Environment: real
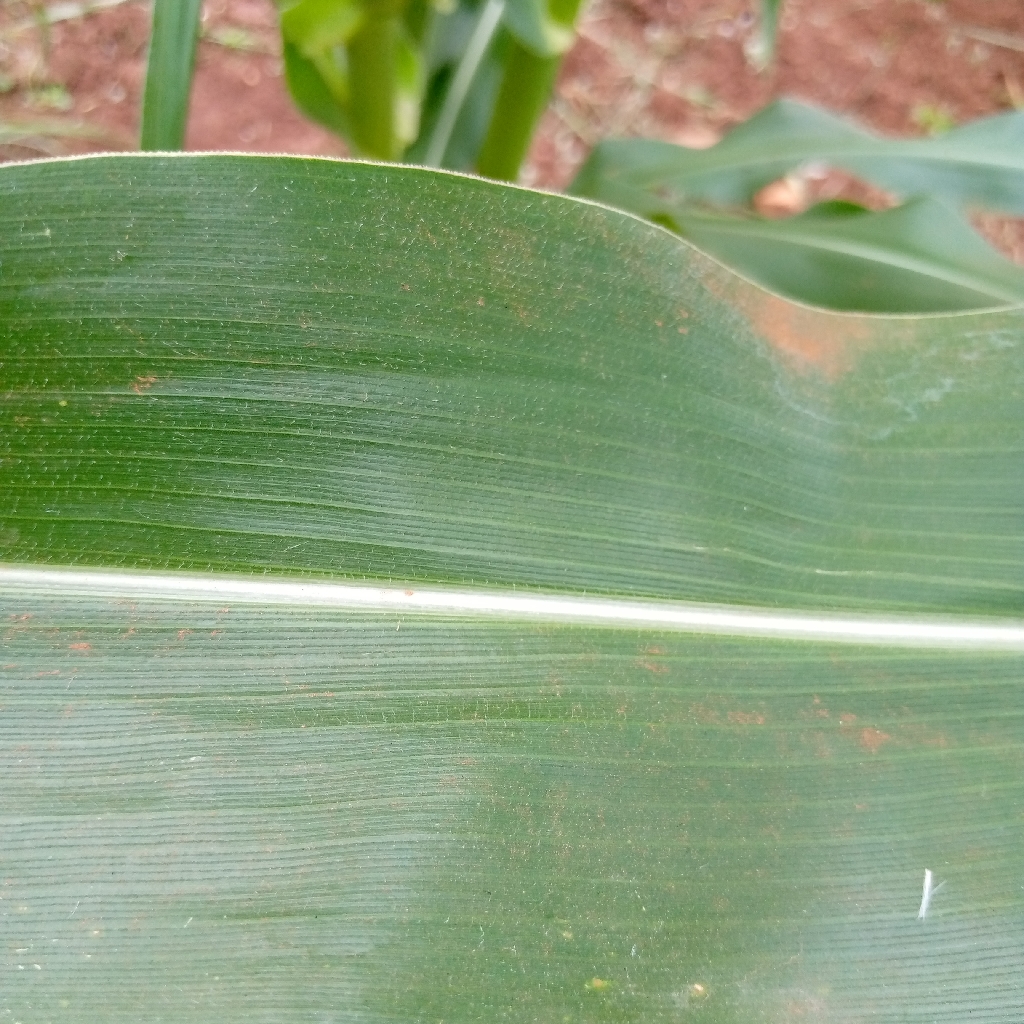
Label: healthy